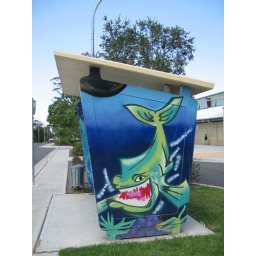
bus shelter graffiti in springwood - blue mountains, australia